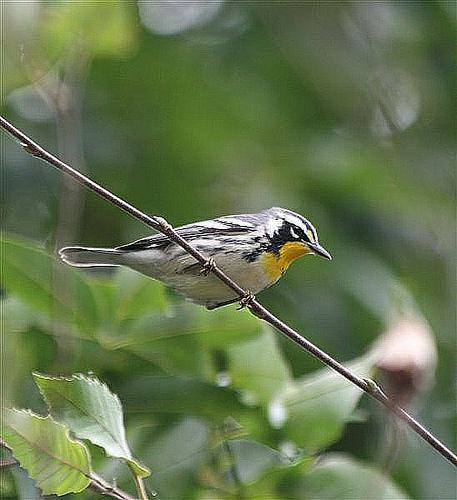
A photo of a ovenbird